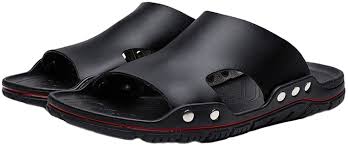
Waste category: shoes